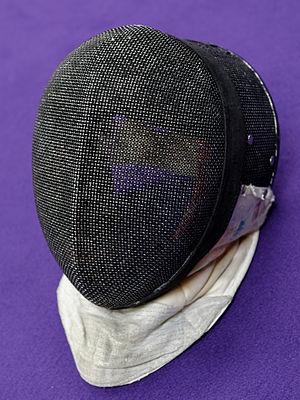
Un masque au championnat de France d'escrime. Complexe sportif Éric-Tabarly à Antony, 2013.